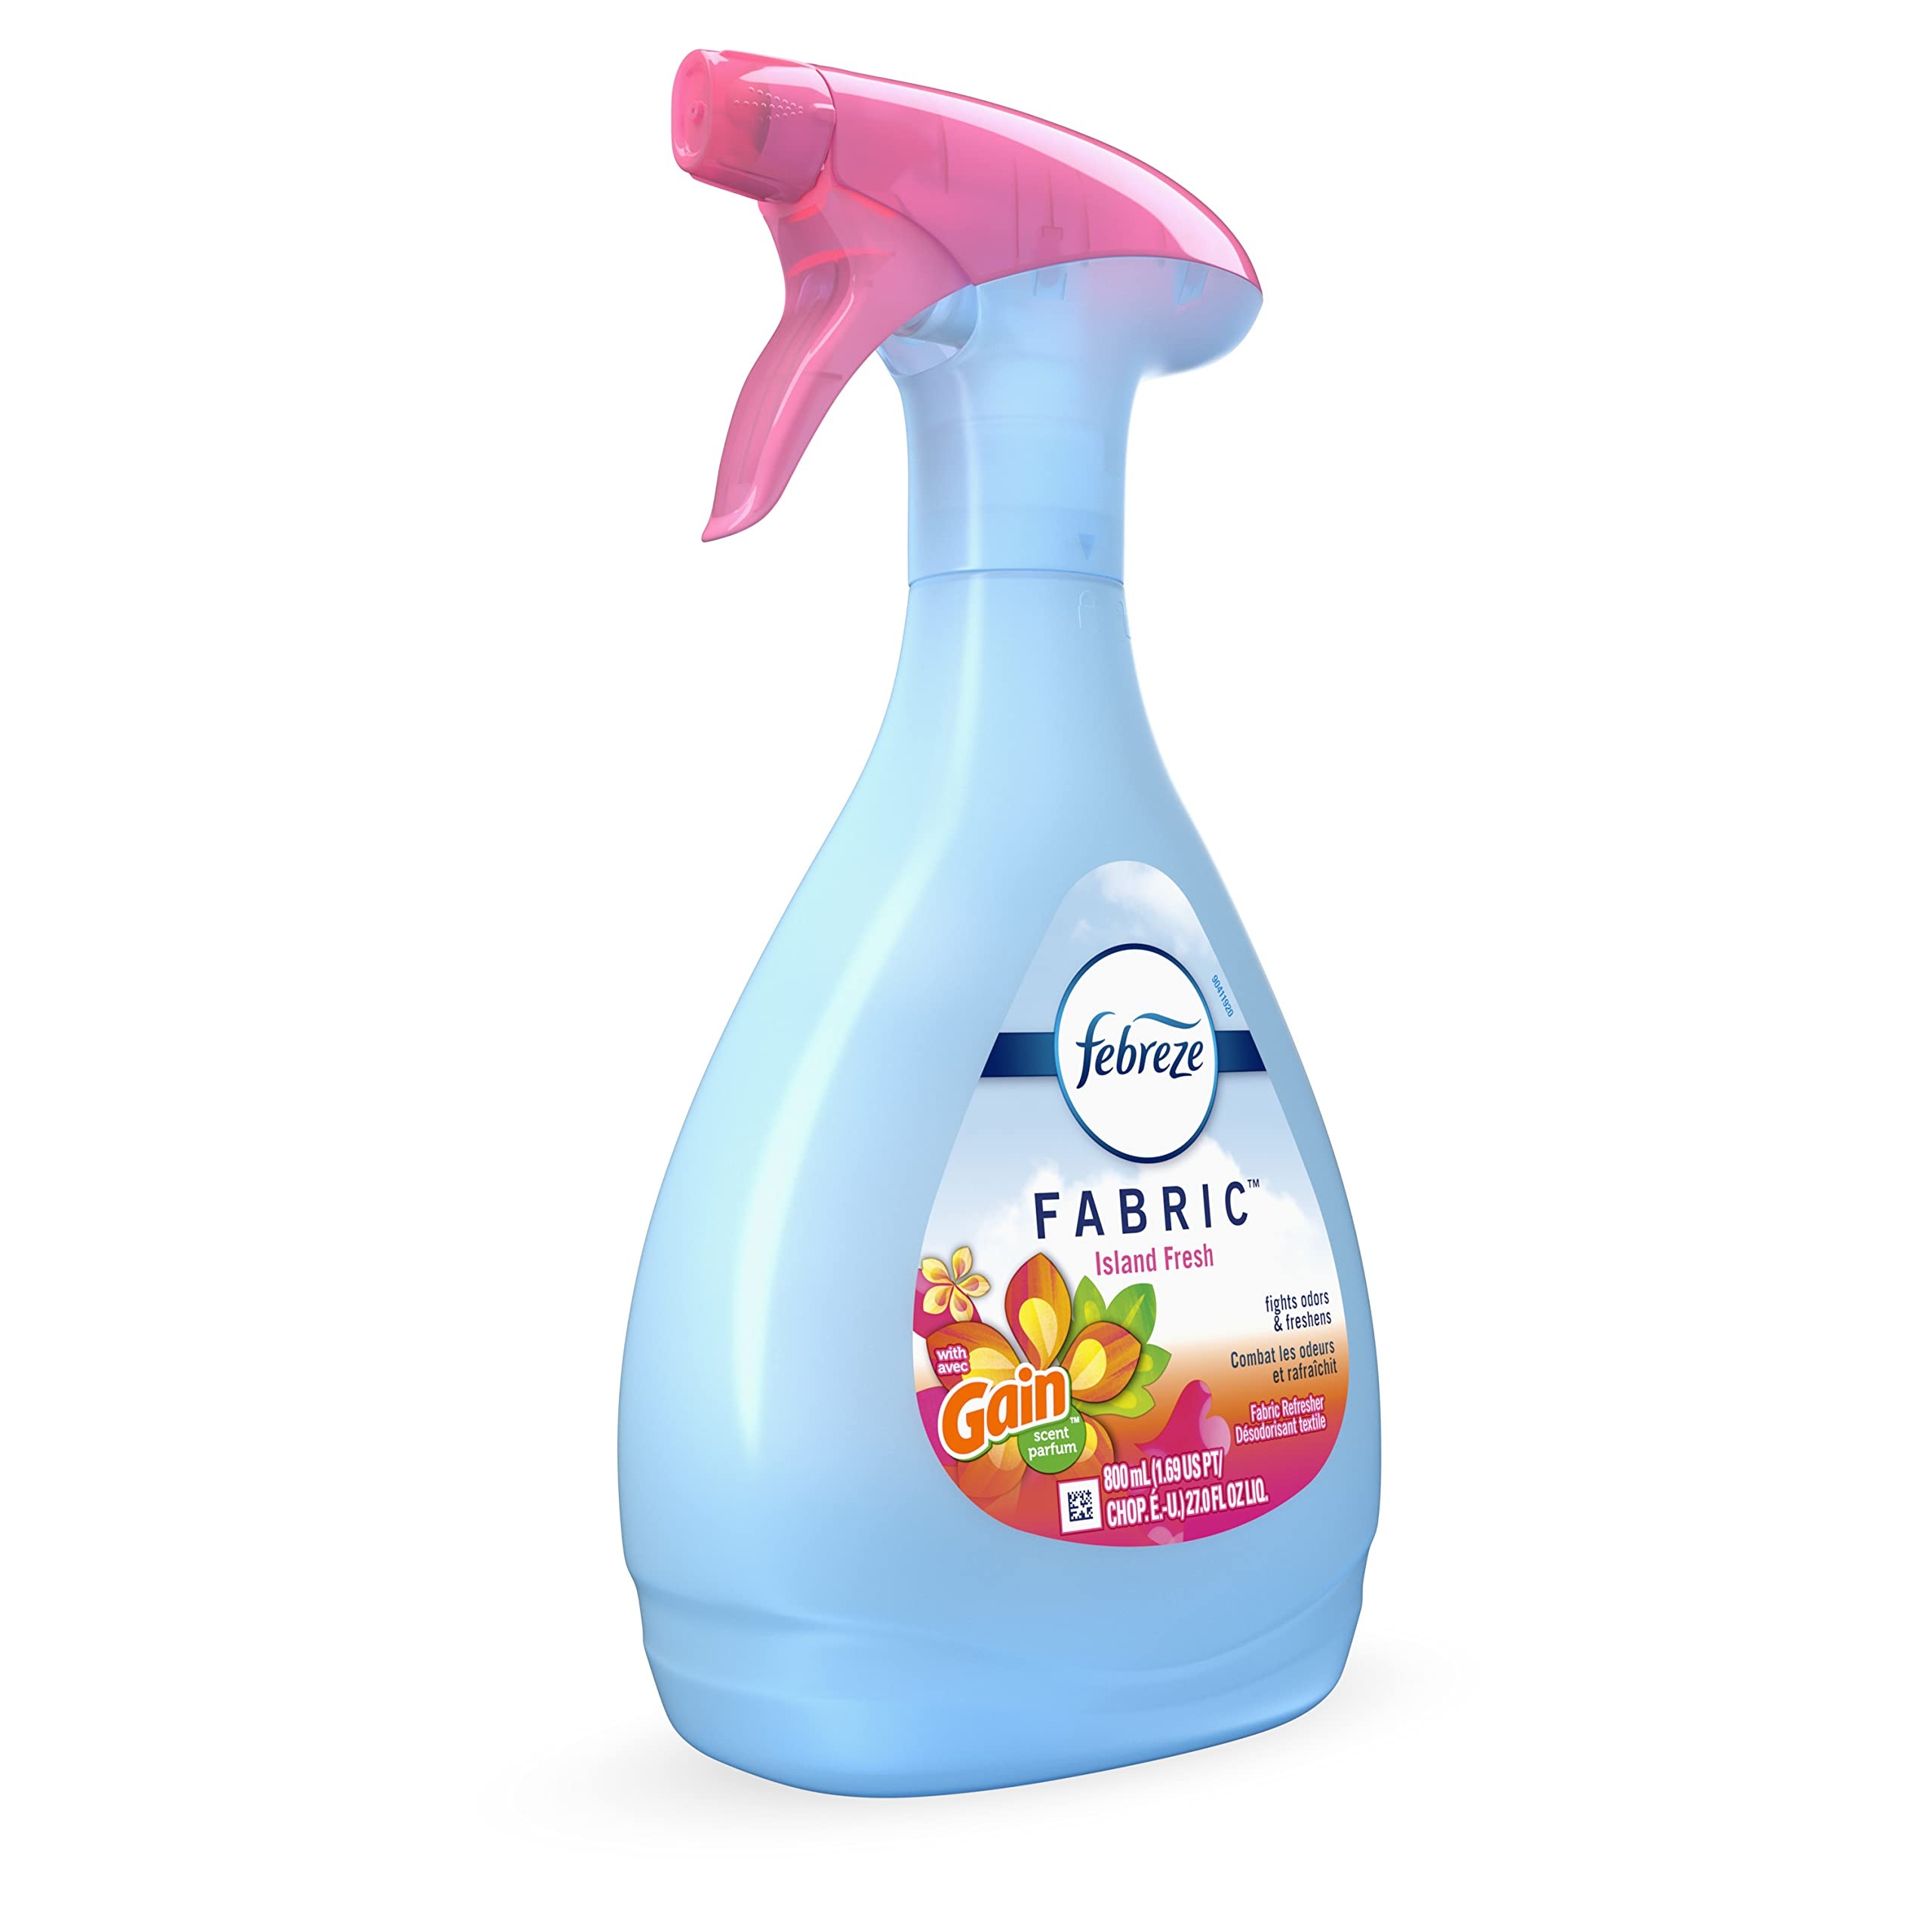
Item Name: Febreze FABRIC Refresher with Gain, Island Fresh, 1 Count, 27 oz
Bullet Point 1: Don't mask, truly fight fabric odors by spraying away stinks in your household fabrics
Bullet Point 2: Spray until fabric is damp, let dry, and enjoy freshness all around your home
Bullet Point 3: Perfect for hard-to-wash fabrics like pillows, stuffed animals, couches, gym bags, and more
Bullet Point 4: Add to your regular cleaning routine and give your fabrics a weekly refresh
Bullet Point 5: We do not use phthalates, formaldehyde or flammable propellants as ingredients when we make Febreze
Value: 27.0
Unit: fl oz

Price: 13.97